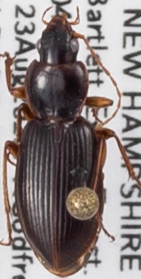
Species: Synuchus impunctatus
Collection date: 2023-08-23
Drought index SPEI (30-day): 0.8
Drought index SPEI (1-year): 1.69
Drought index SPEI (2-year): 0.54